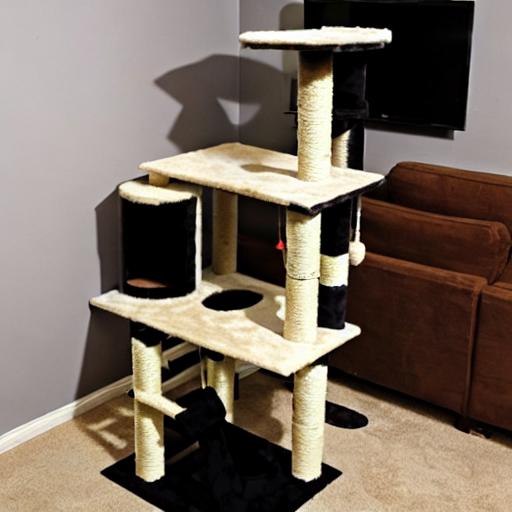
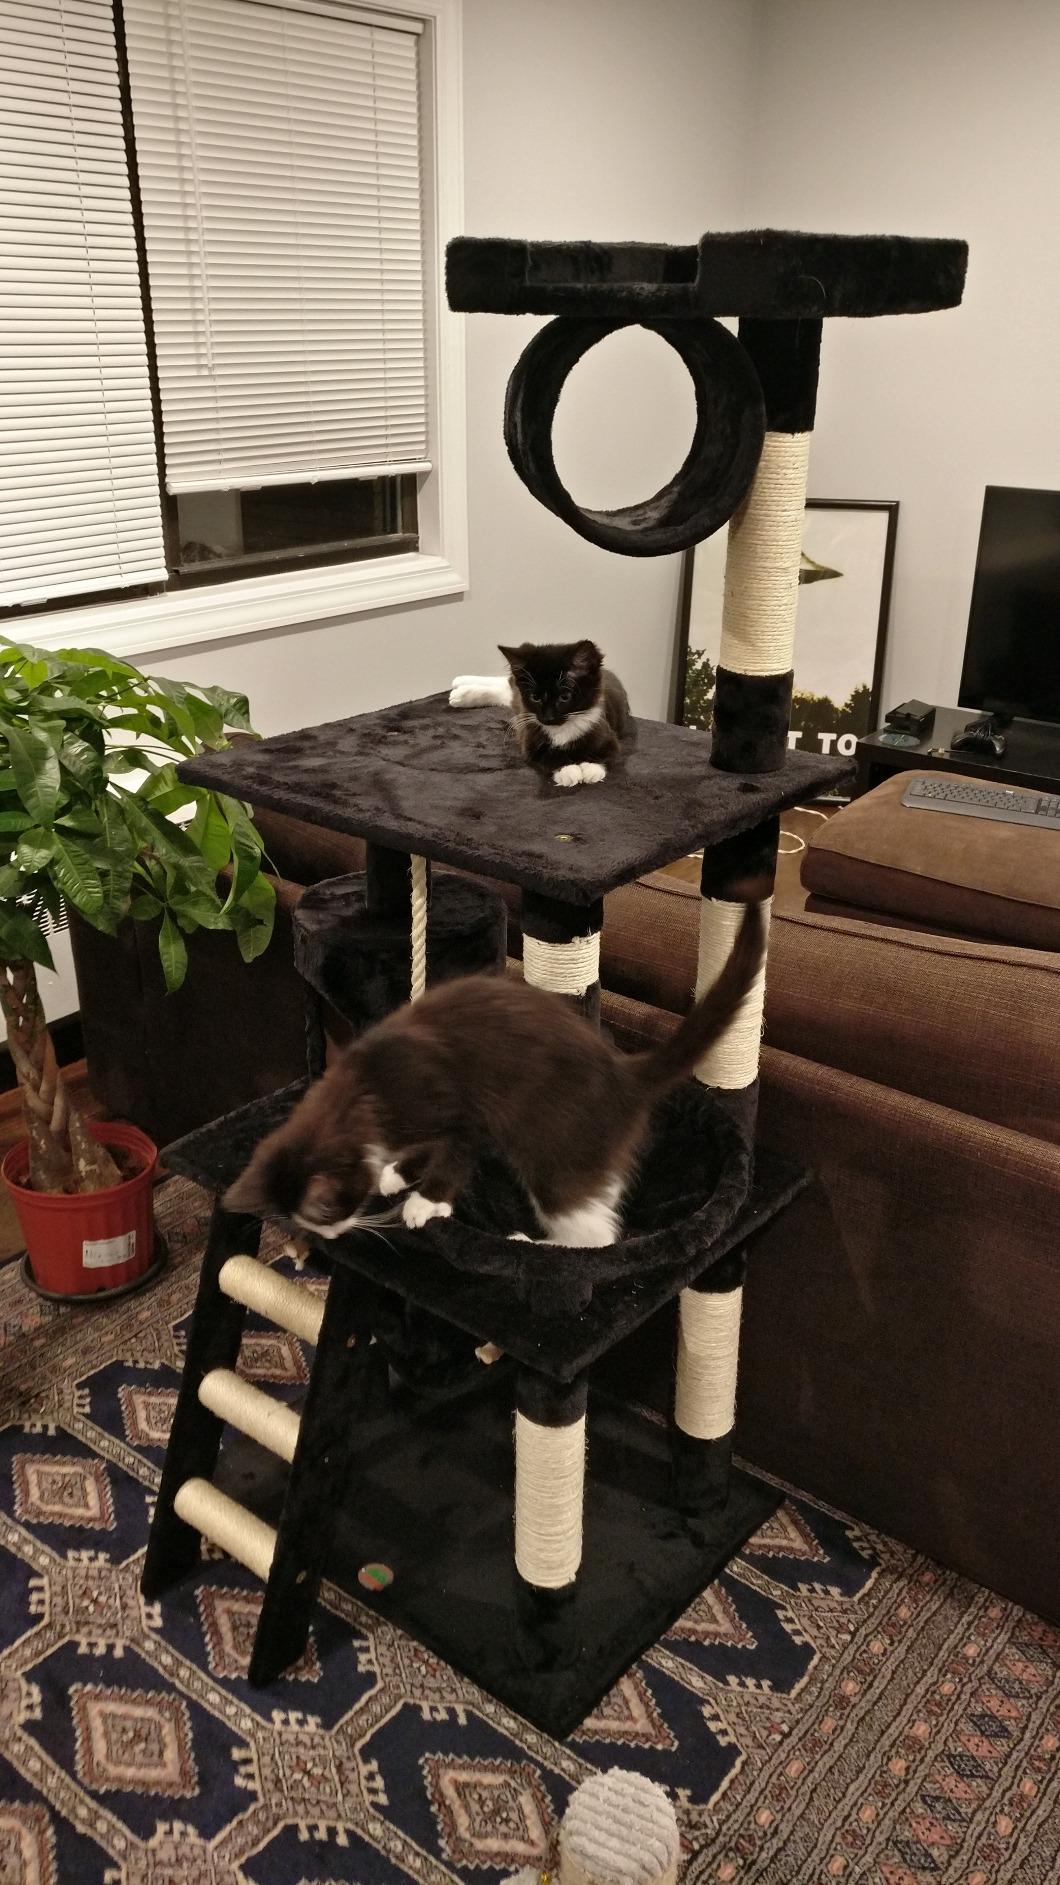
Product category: items_cat tree
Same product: no